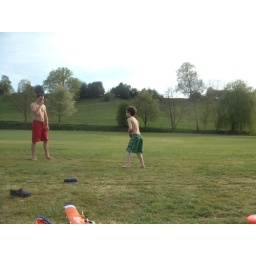
The only 5mins in the day the plane wasn't on the roof